Fort Tryon Park

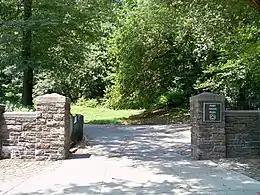
One of the park's entrances

In 1983, the New York City Landmarks Preservation Commission made Fort Tryon Park an official scenic landmark. The next year, a plan for the park's complete renovation was unveiled. The Greenacre Foundation, an organization created by John Rockefeller Jr.'s only daughter Abby Rockefeller Mauzé, donated $10 million toward the restoration in advance of the park's 50th anniversary in 1985. Among the first features to receive improvements was the Heather Garden, which was restored over three years by a partnership between the New York City Department of Parks and Recreation (NYC Parks), the Greenacre Foundation, and volunteers. The concession building was restored beginning in 1995 by the New York Restoration Project (NYRP), a nonprofit organization operated by Bette Midler, which started operating a cafe there in 2001. The Anne Loftus Playground at the park's northeast corner was also restored between 1995 and 1997, and the Javits Playground at the southern border was restored around the same time. The nonprofit Fort Tryon Park Trust was founded in 1998 to help maintain the park. In 2001, the trust raised $200,000 toward the further restoration of the Heather Garden. The Sir William Dog Run opened the same year.